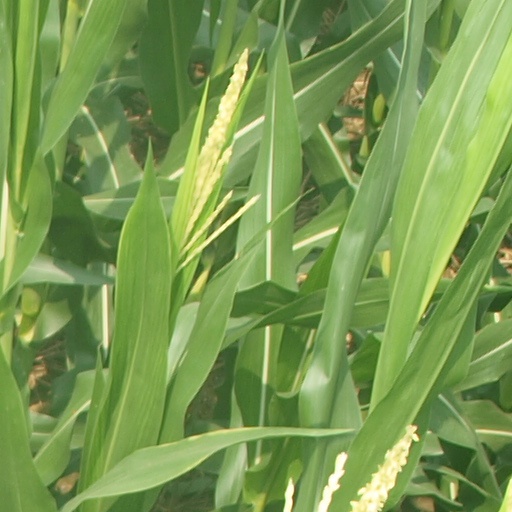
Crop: maize; corn